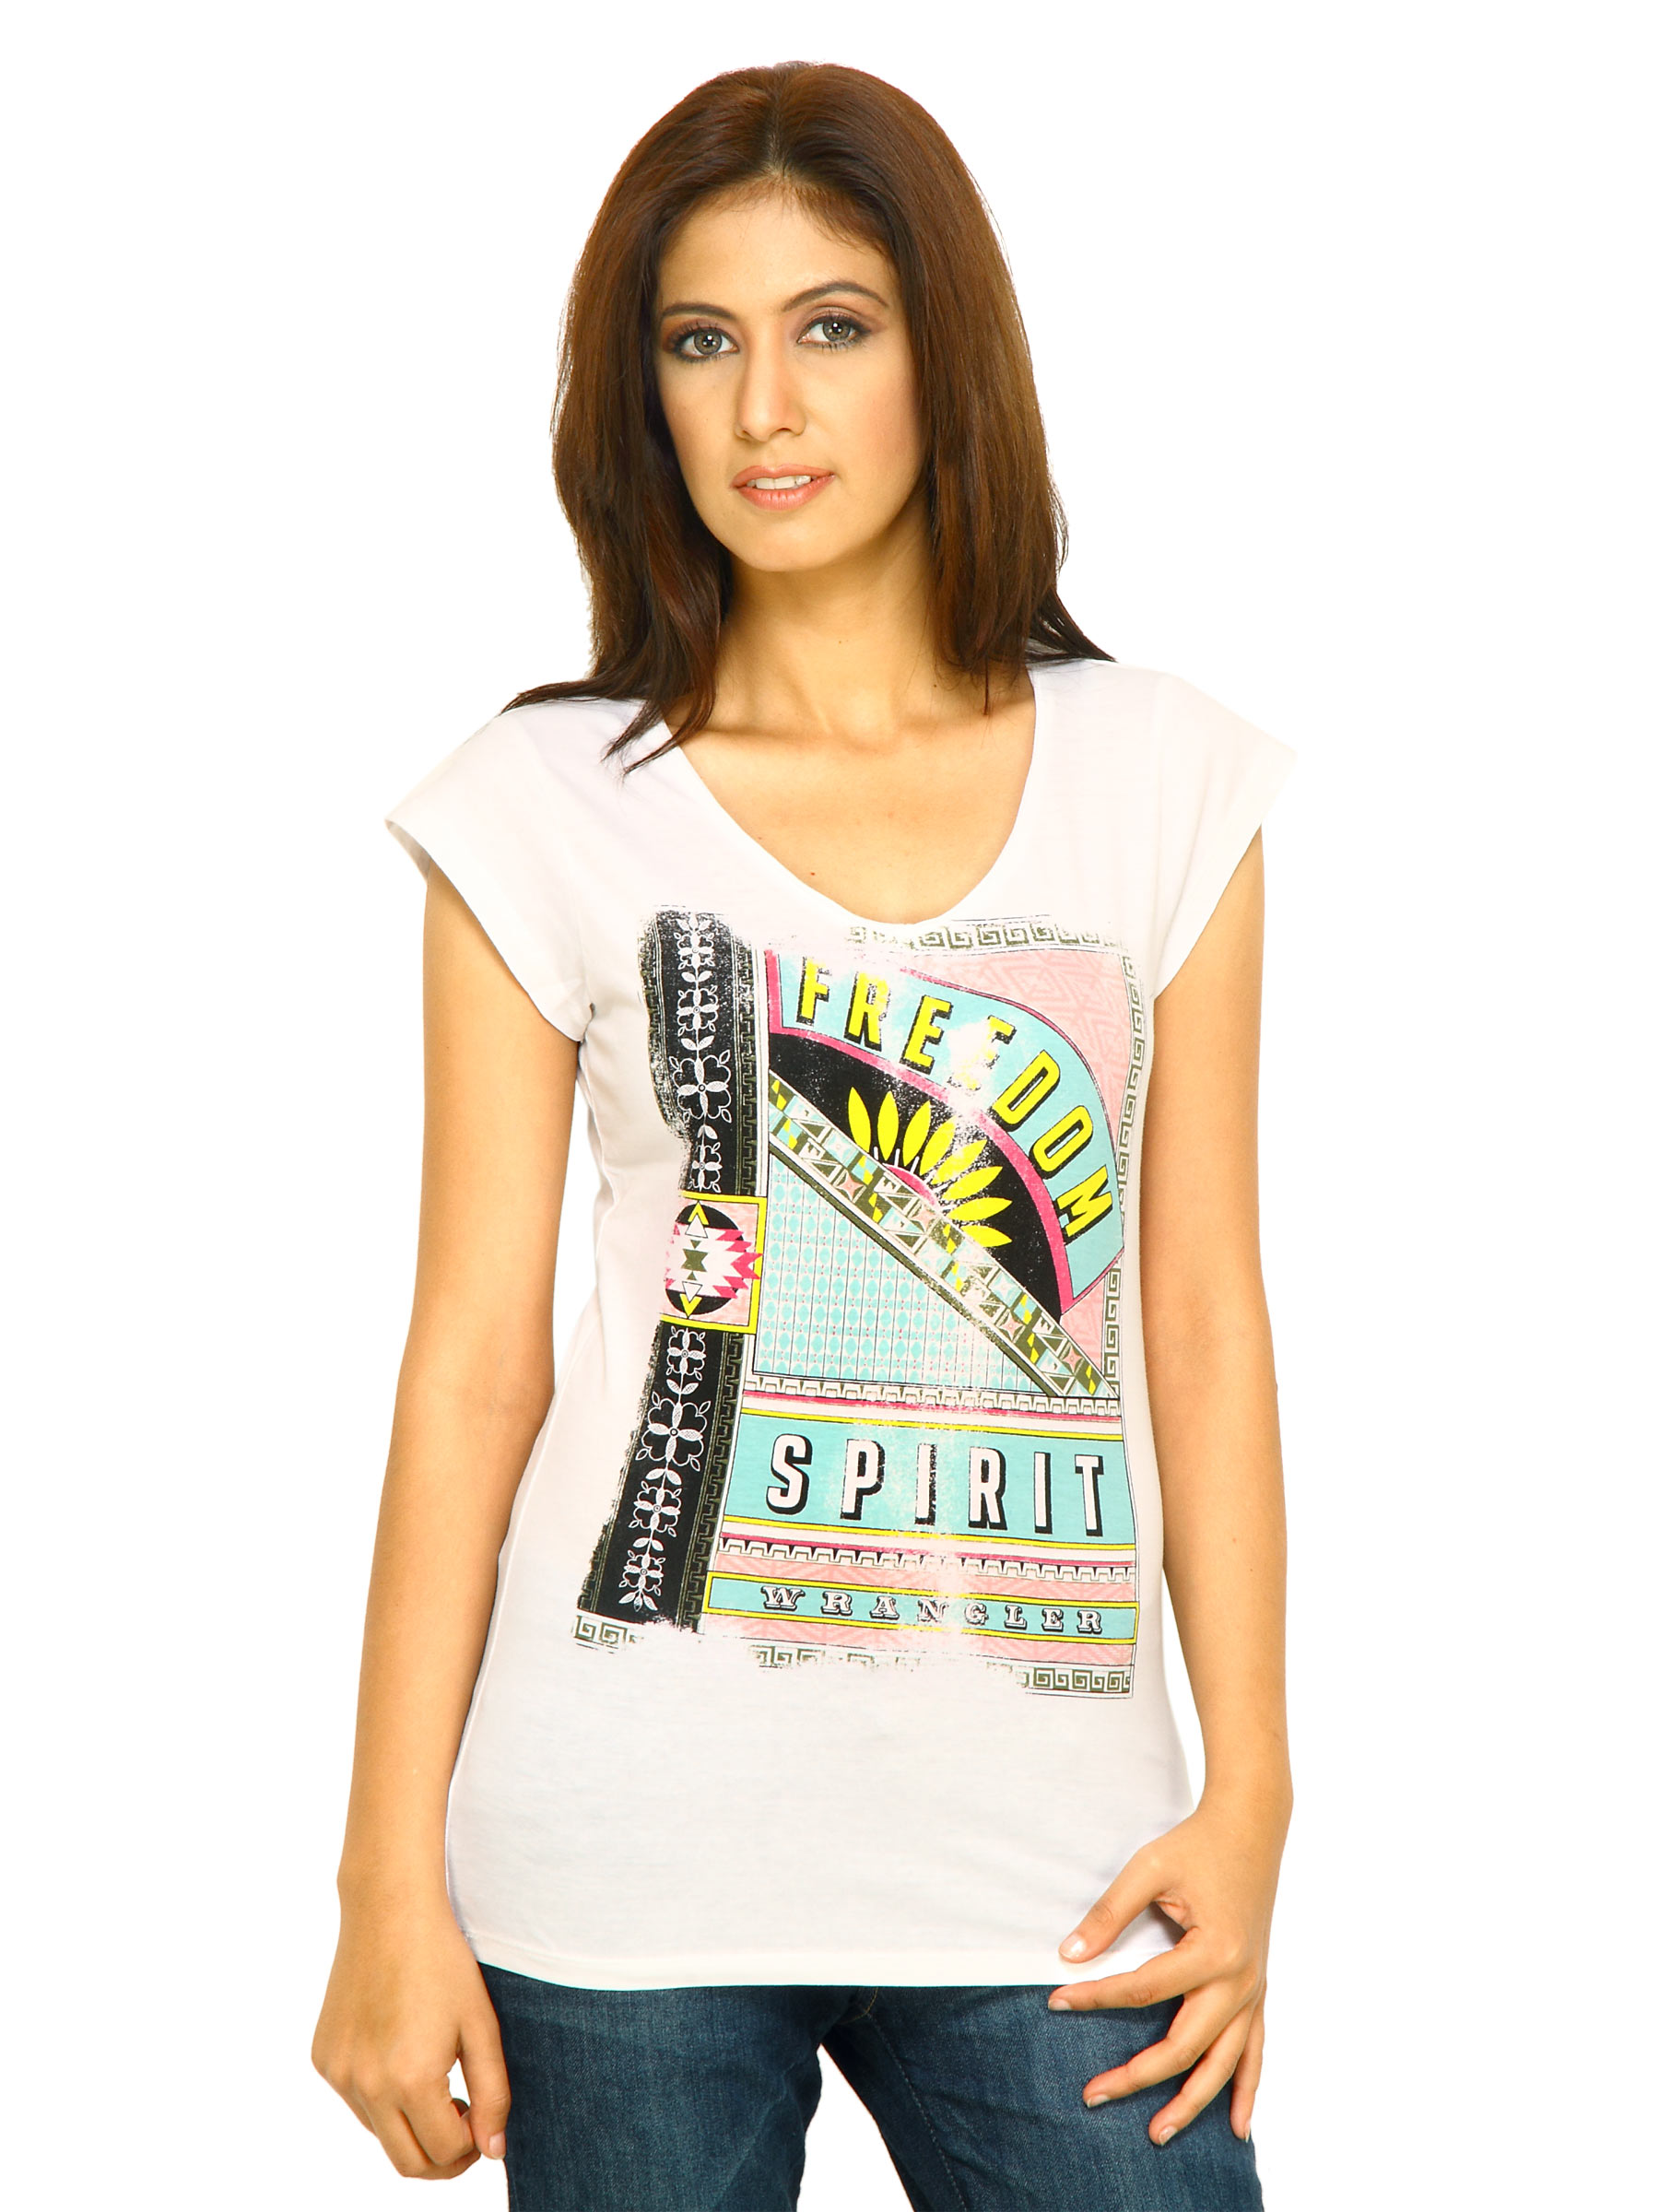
Wrangler Women Pink Freedom Spirit T-shirt
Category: Apparel / Topwear / Tshirts
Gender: Women
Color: Pink
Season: Fall 2011
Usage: Casual